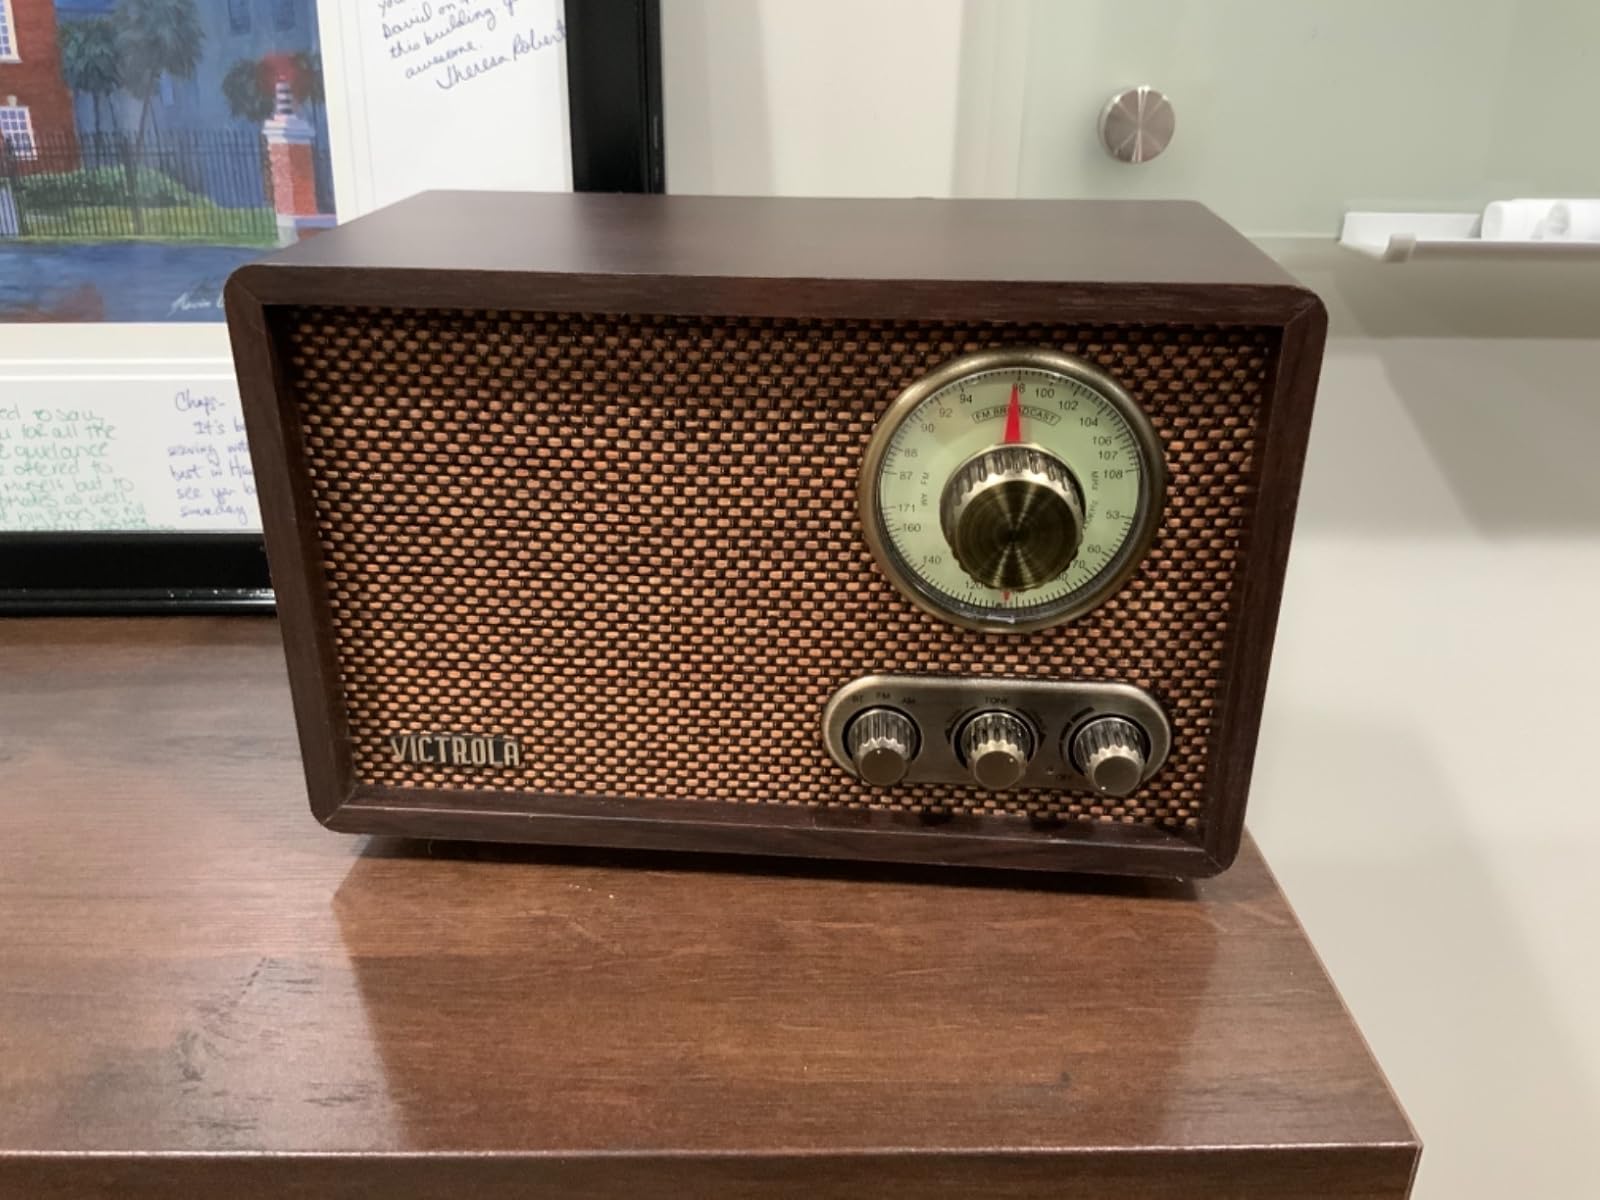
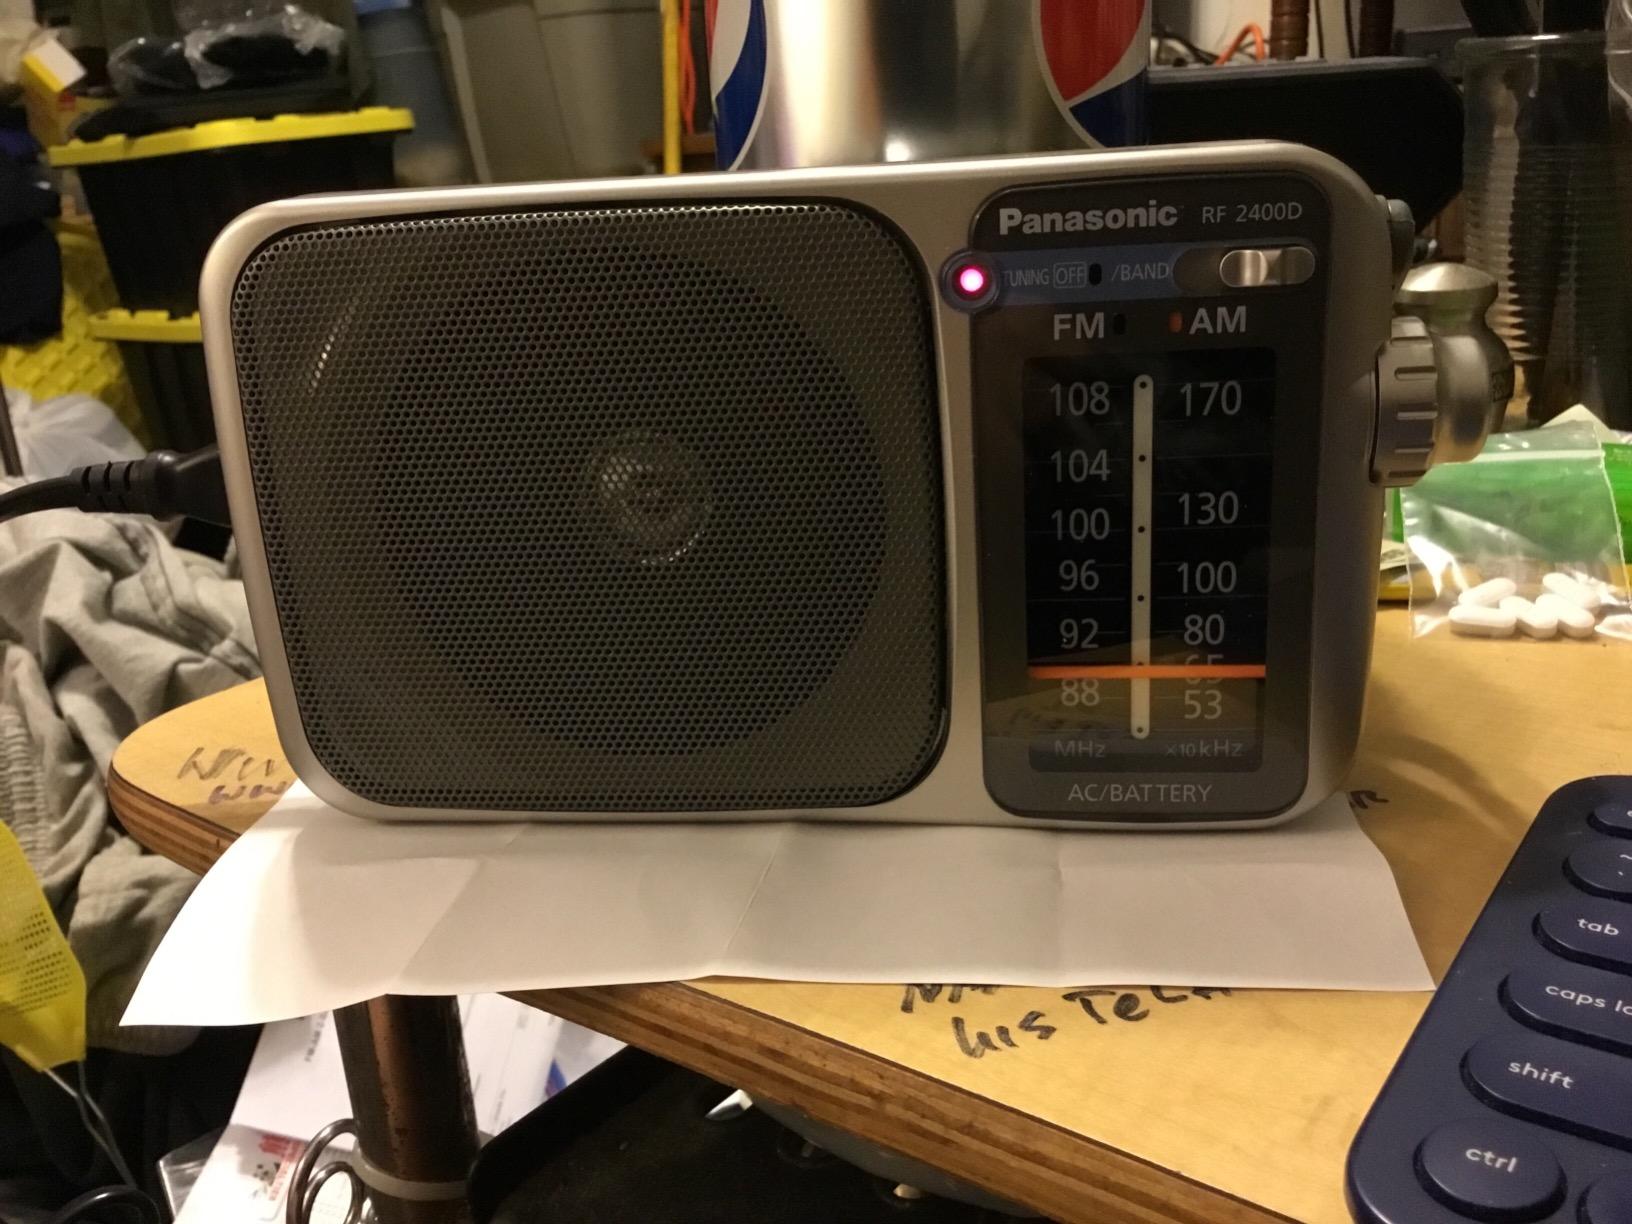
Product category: radio
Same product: no